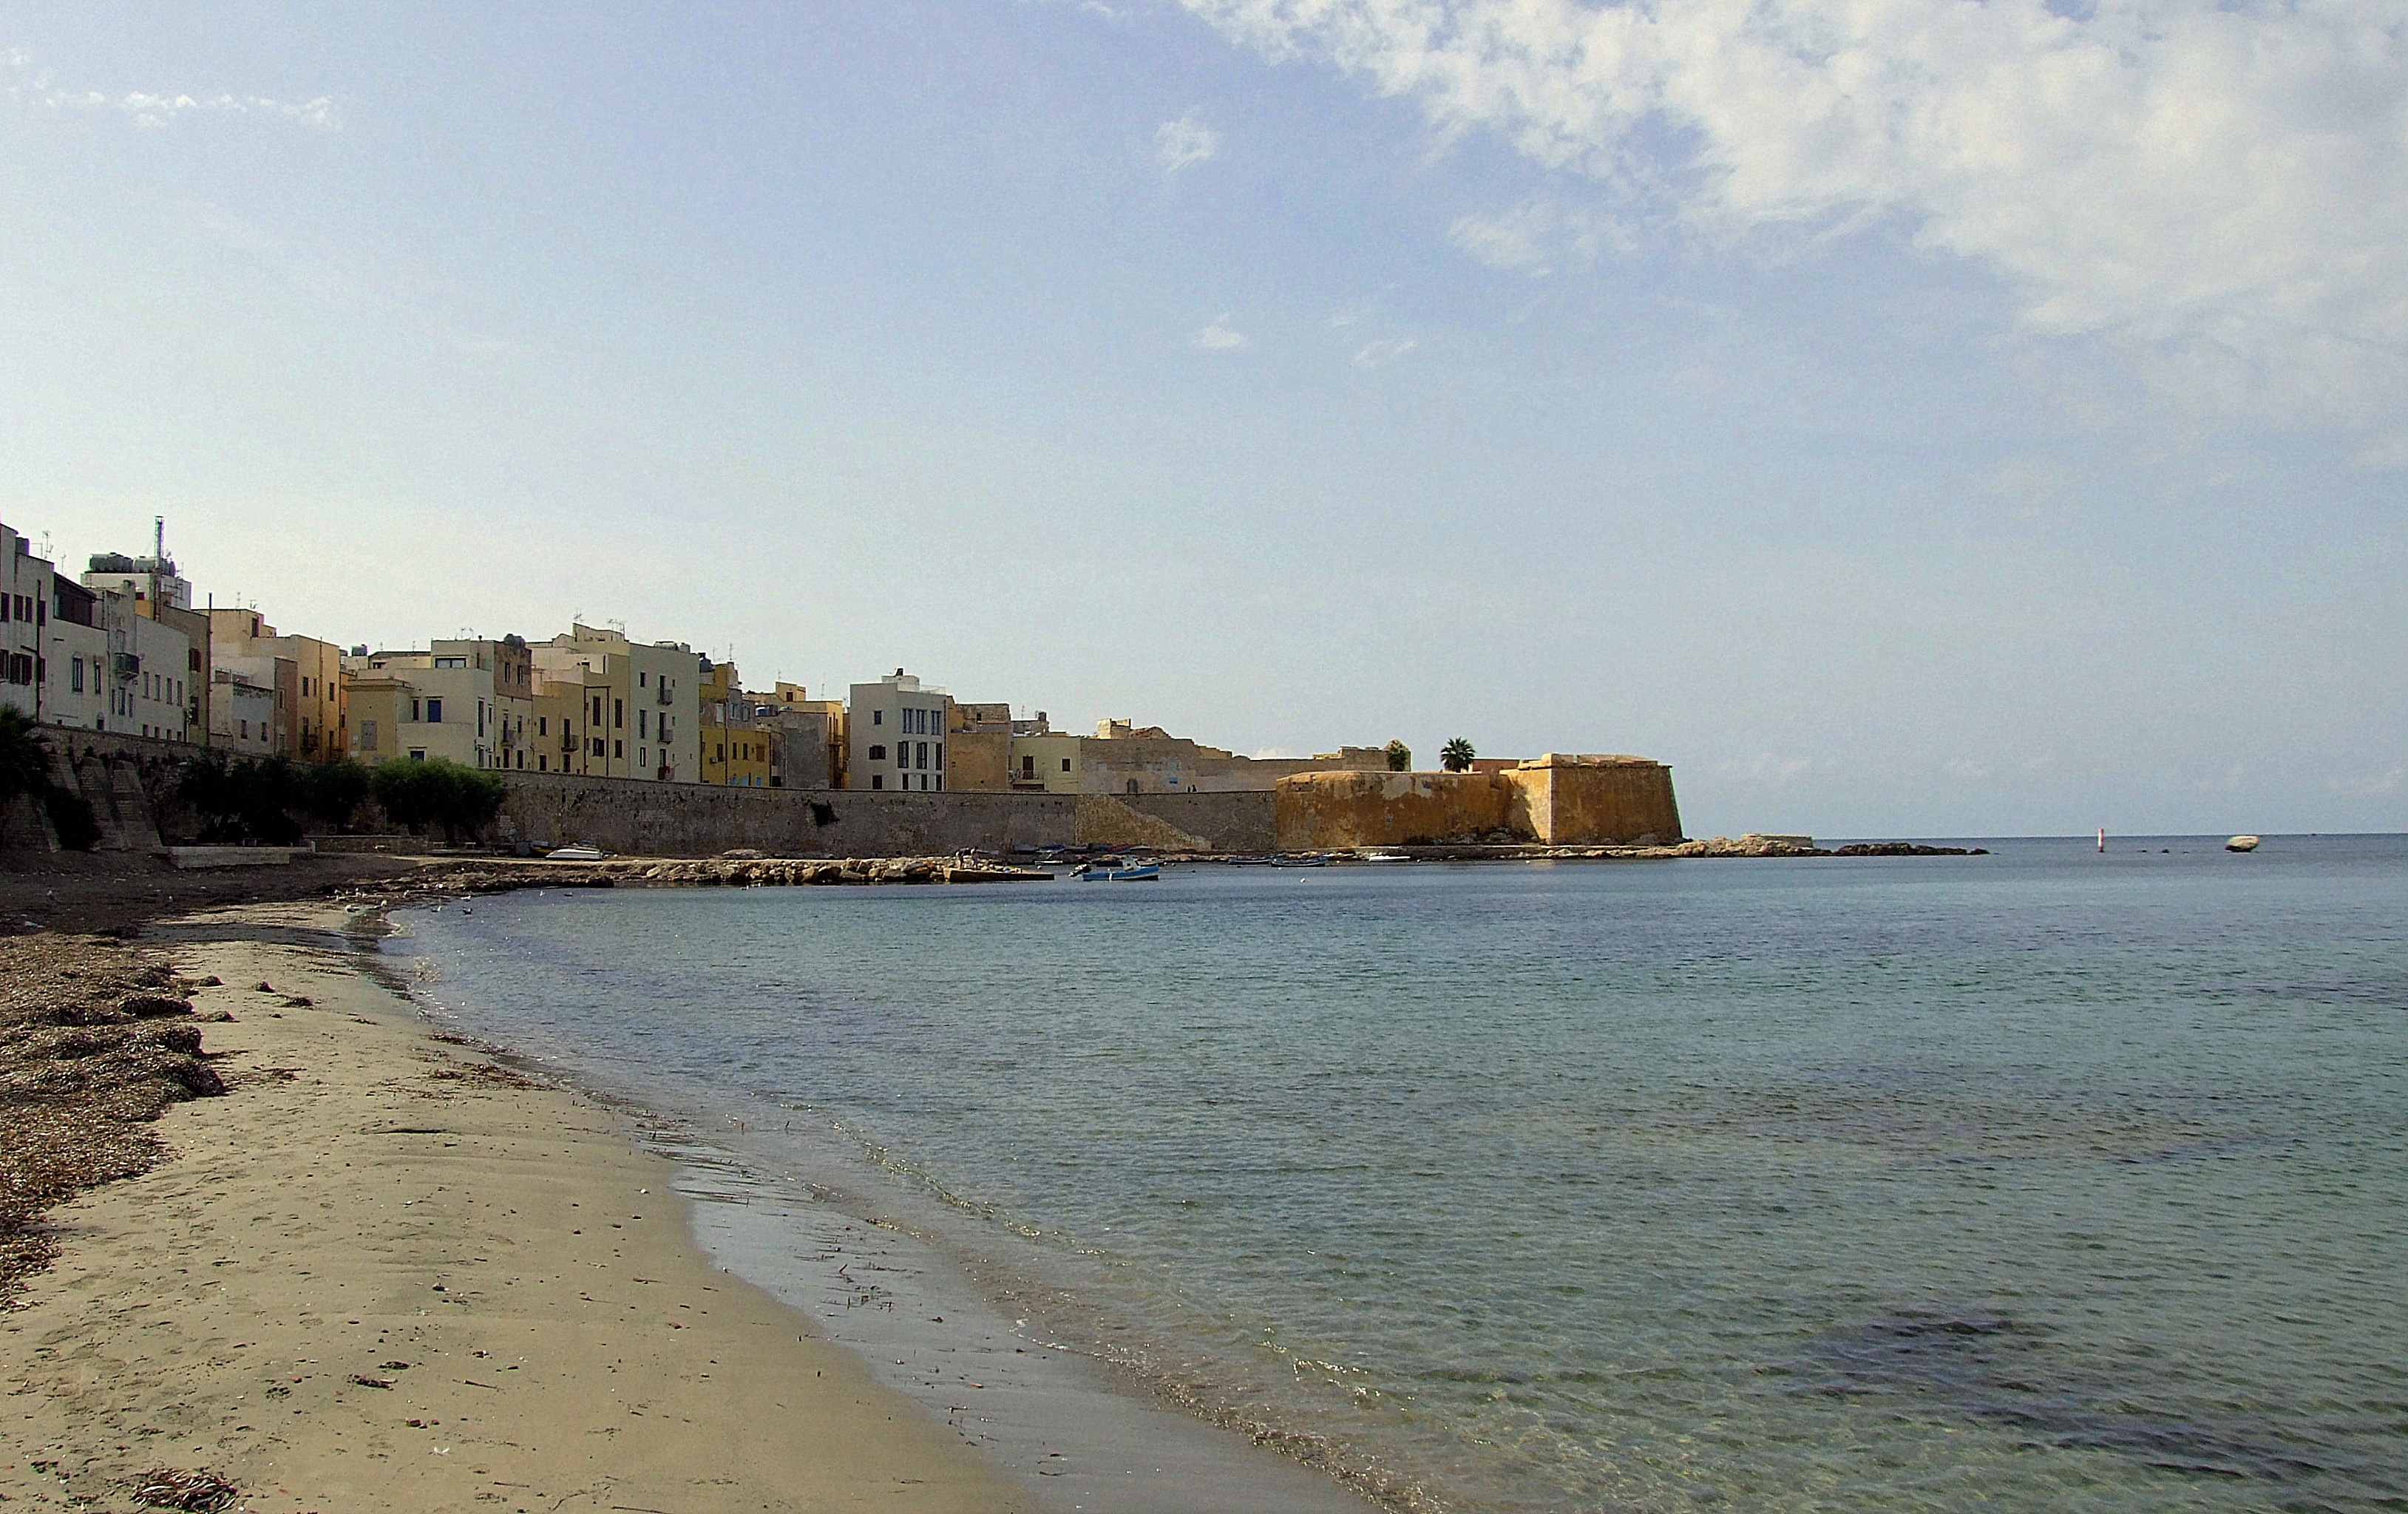
beach, sea, coast, sand, ocean, horizon, shore, wave, vacation, cliff, cove, bay, terrain, body of water, old town, channel, breakwater, cape, sicily, trapani, the walls of the